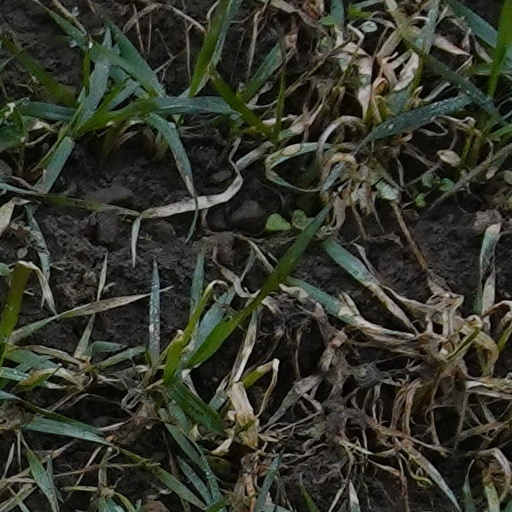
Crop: wheat